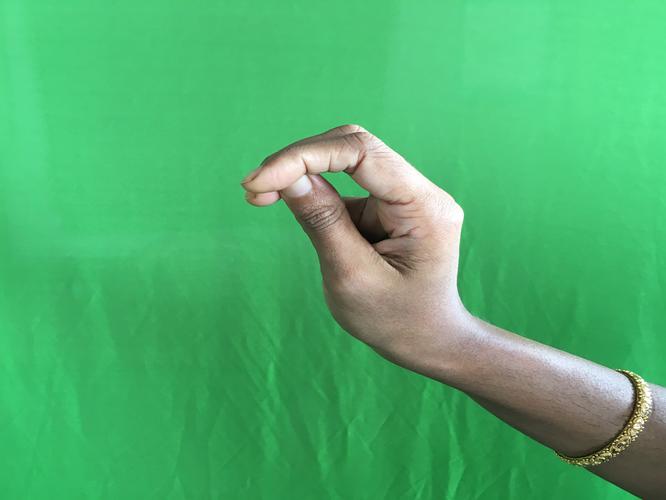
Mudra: Katakamukha_2
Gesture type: single_hand